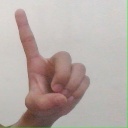
अक्षर: ड